Question: What is the number of sheep without horns?
Tambaya: Menene adadin tumakai marasa ƙaho?
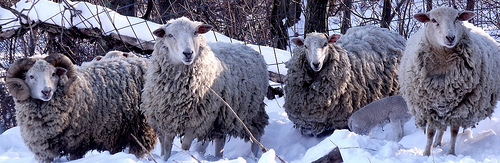
Answer: Three.
Amsa: Uku.